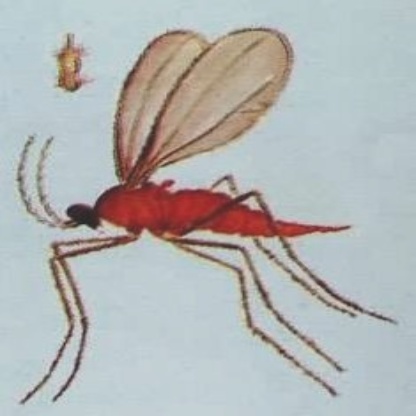
Nhãn: Sâu năn ( Muỗi hành )(Rice Gall Midge)